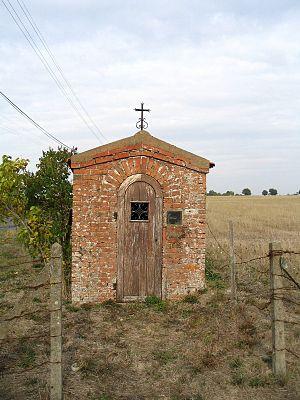
La chapelle de Trémentines
Trémentines est une commune française située dans le département de Maine-et-Loire, en région Pays de la Loire.